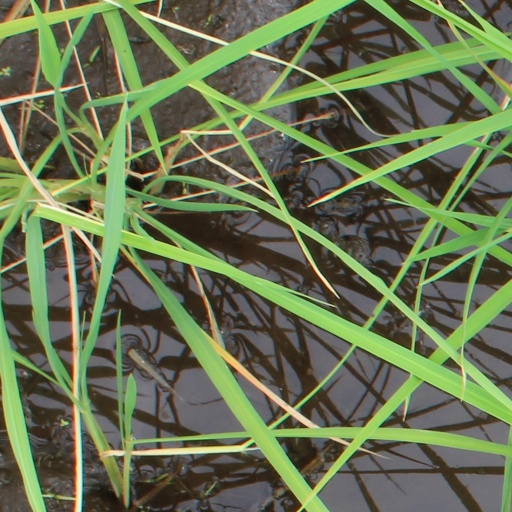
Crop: rice